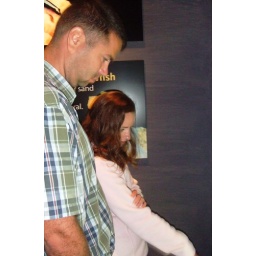
I think they were looking at those fish that hide in sand holes